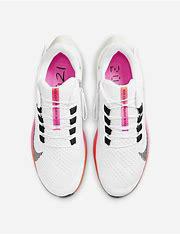
Brand: Nike
Model: Air Zoom Pegasus 38 Flyease